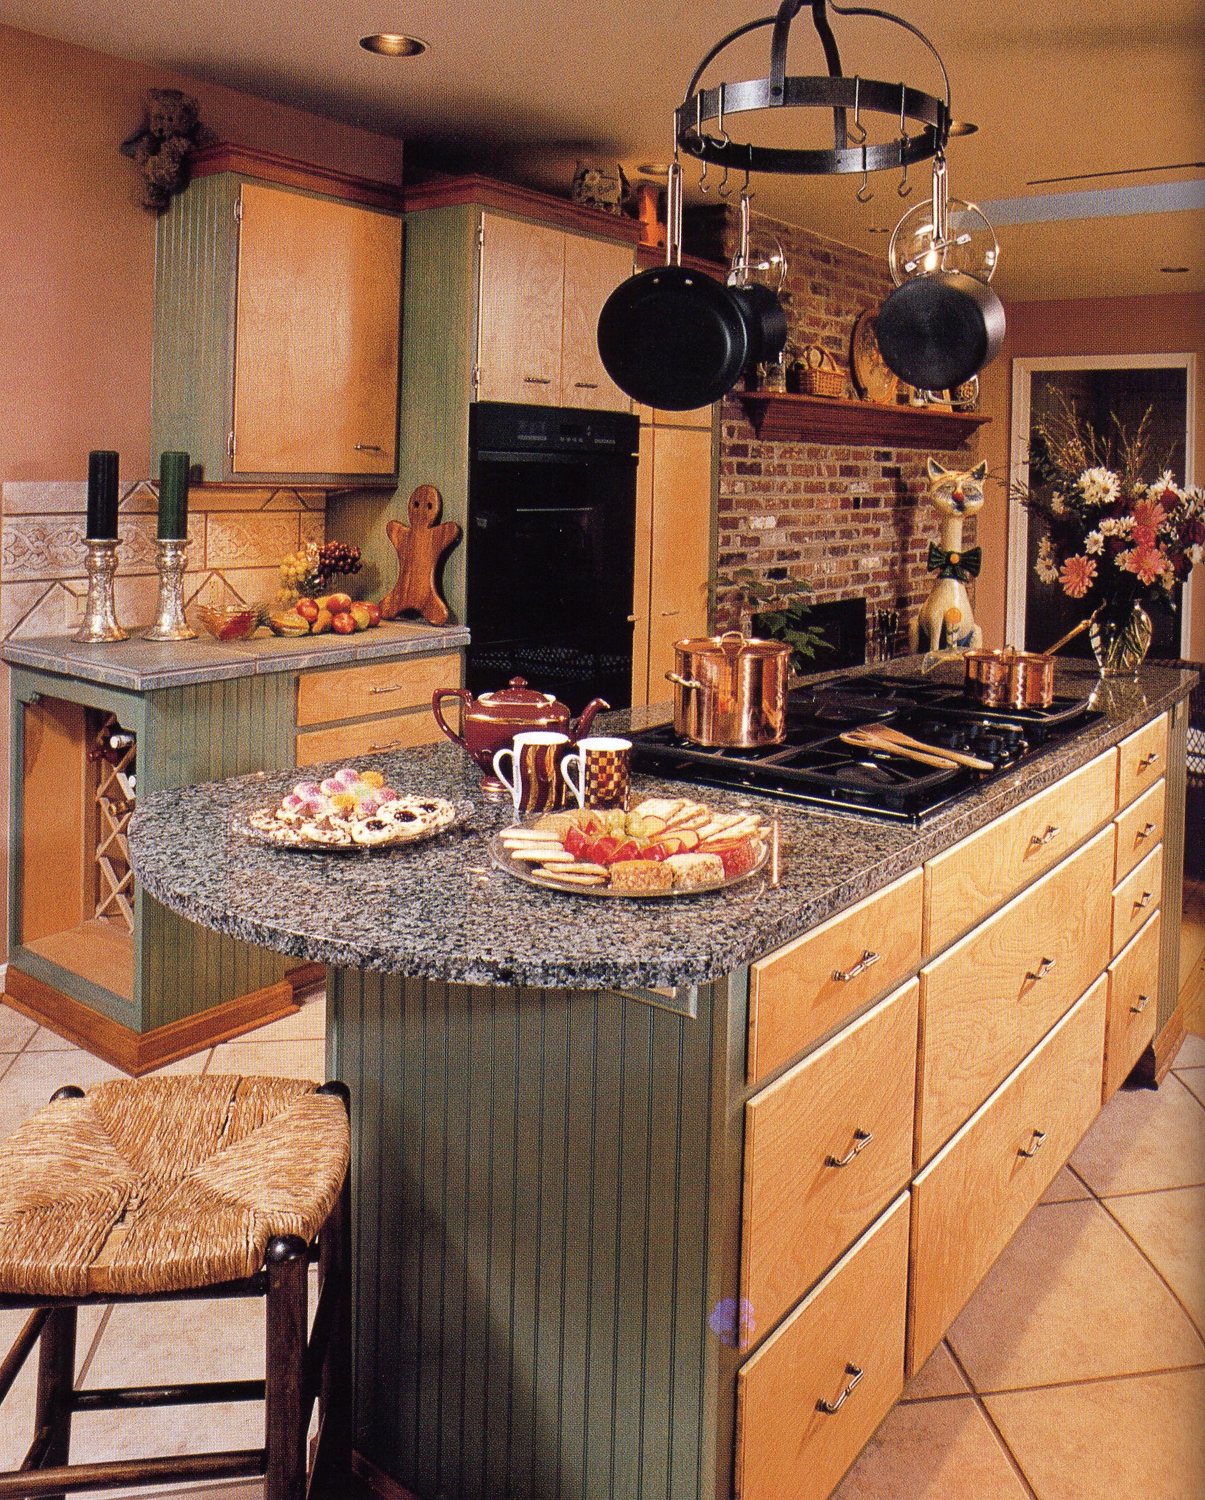
Room type: kitchen